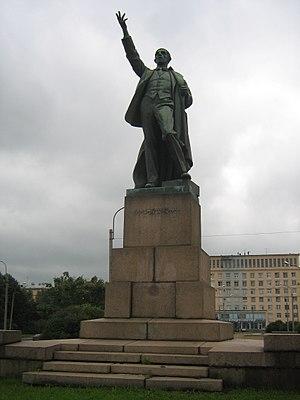
Saint-Pétersbourg. .